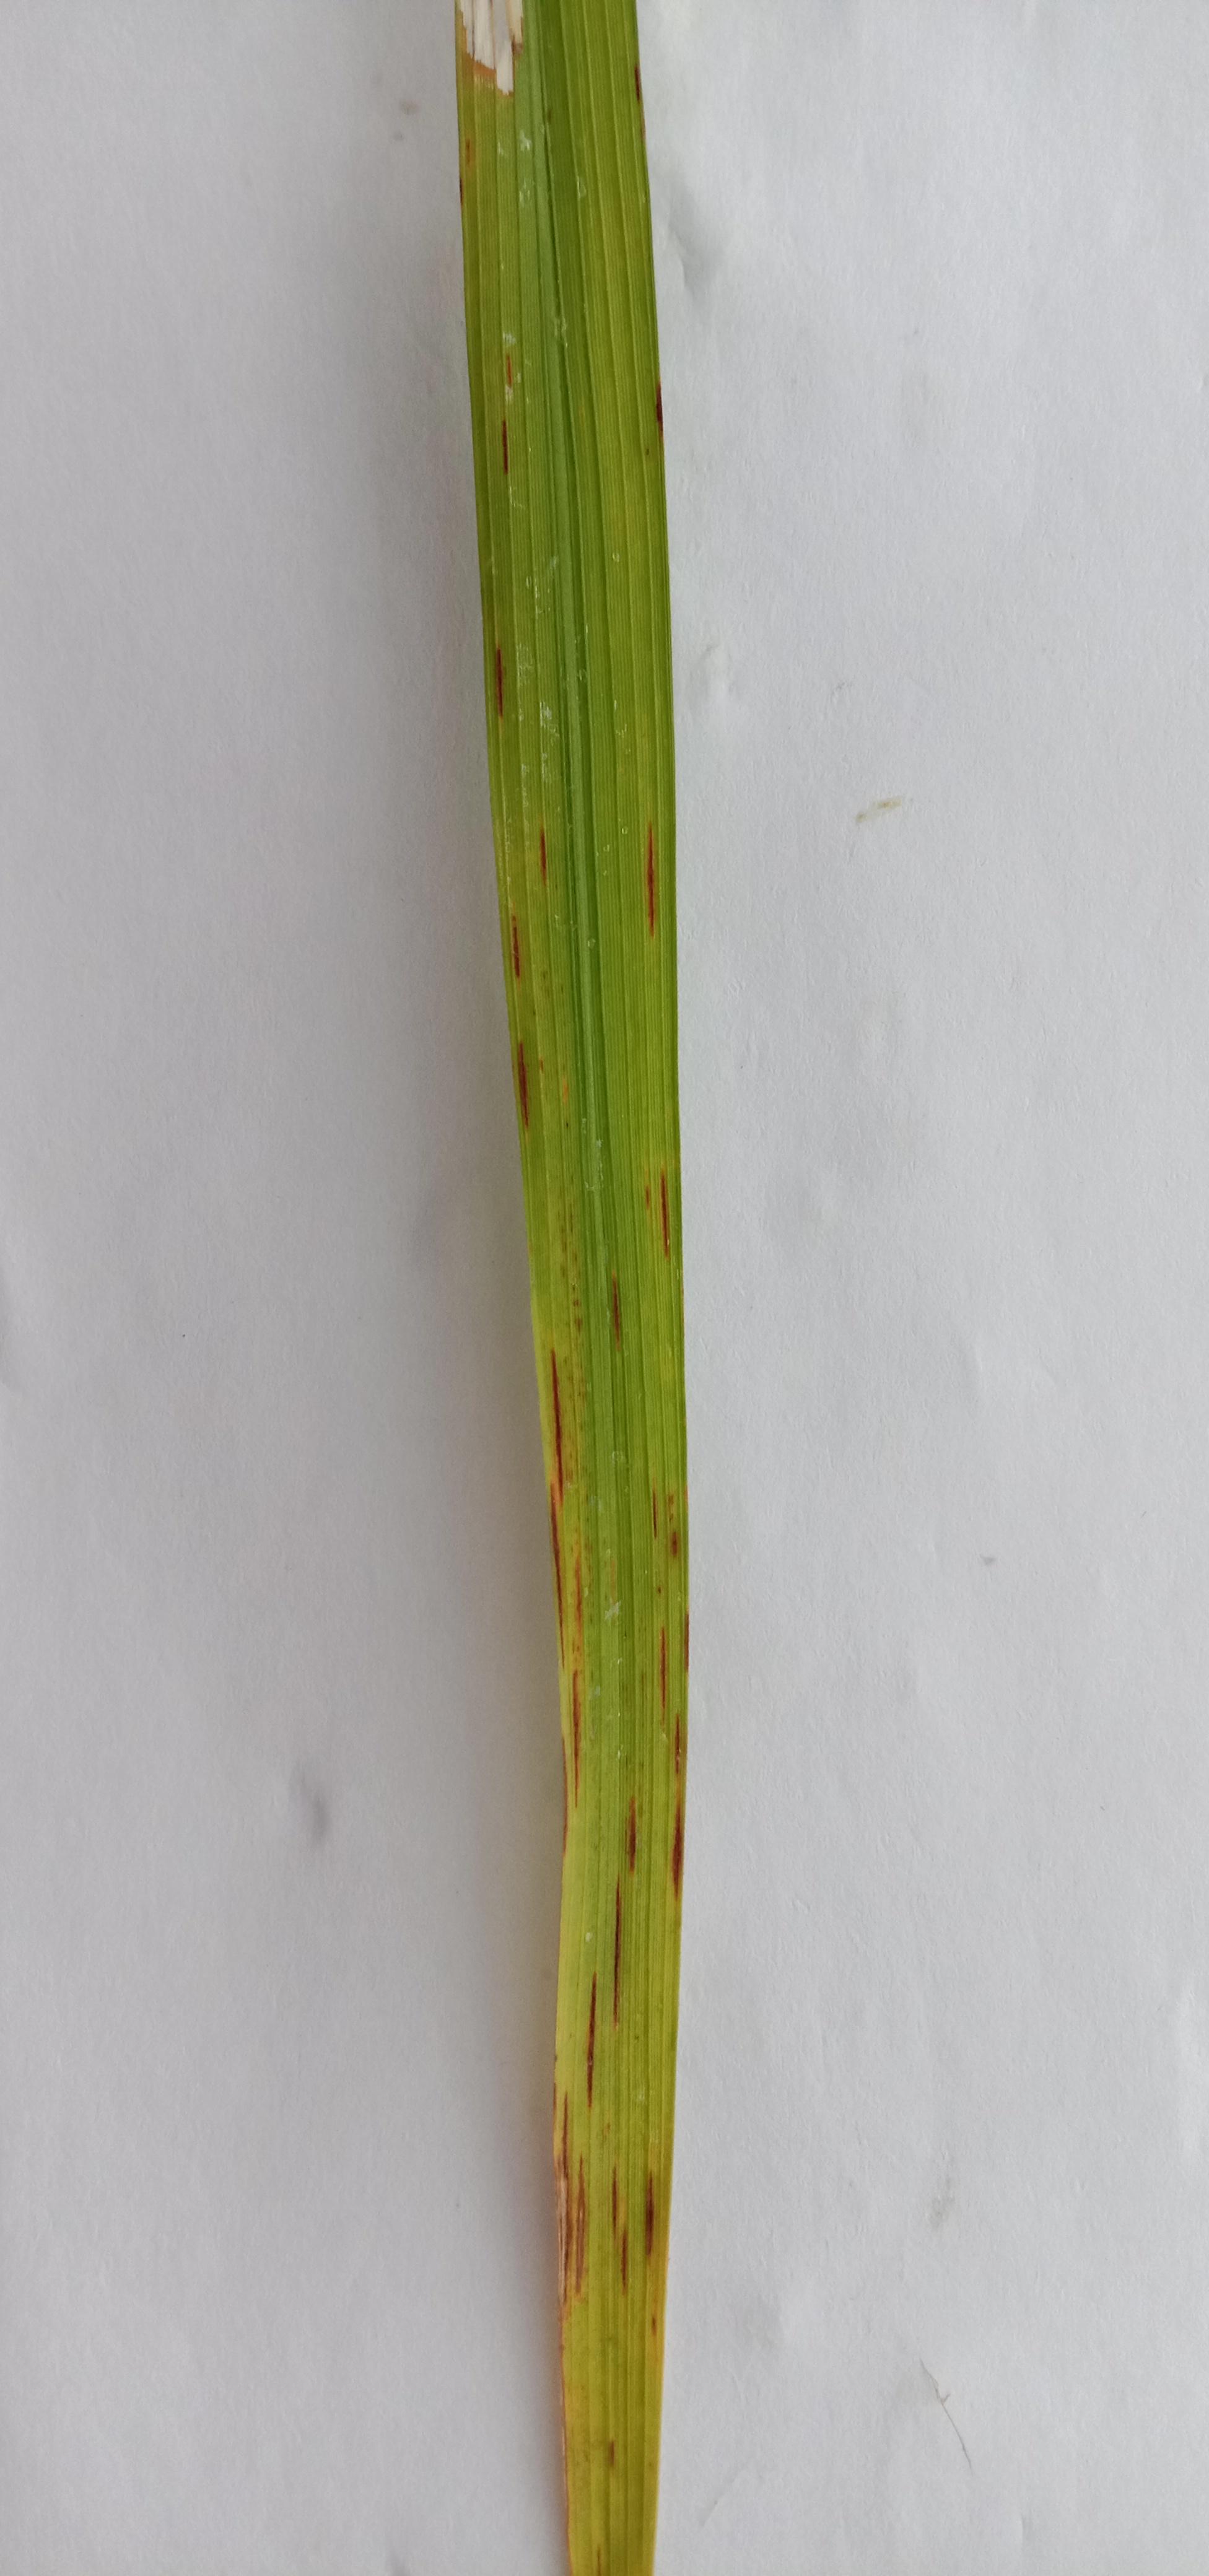
Label: Rice___Leaf_Blast